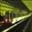
Label: train